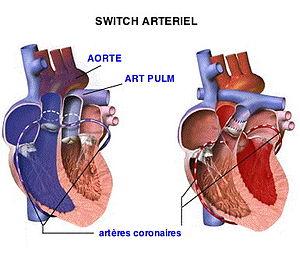
aucune
La transposition des gros vaisseaux ou discordance ventriculo-artérielle dans la nomenclature actuelle est la malformation cardiaque congénitale cyanogène la plus fréquente chez le nouveau-né. Elle est caractérisée par une malposition des vaisseaux de la base du cœur telle que, à l’inverse du cœur normal, l'aorte est issue du ventricule droit et l'artère pulmonaire du ventricule gauche.